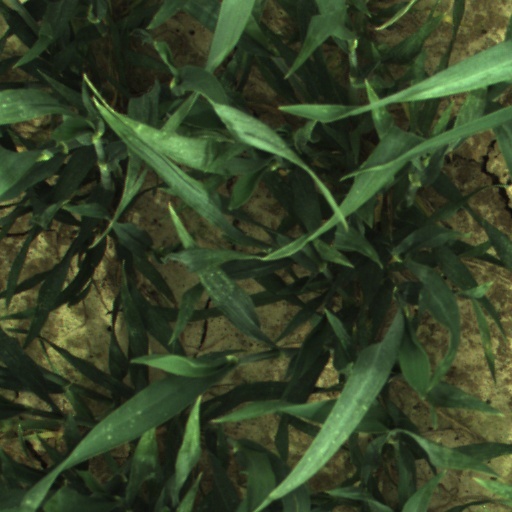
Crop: wheat